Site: brandenburg
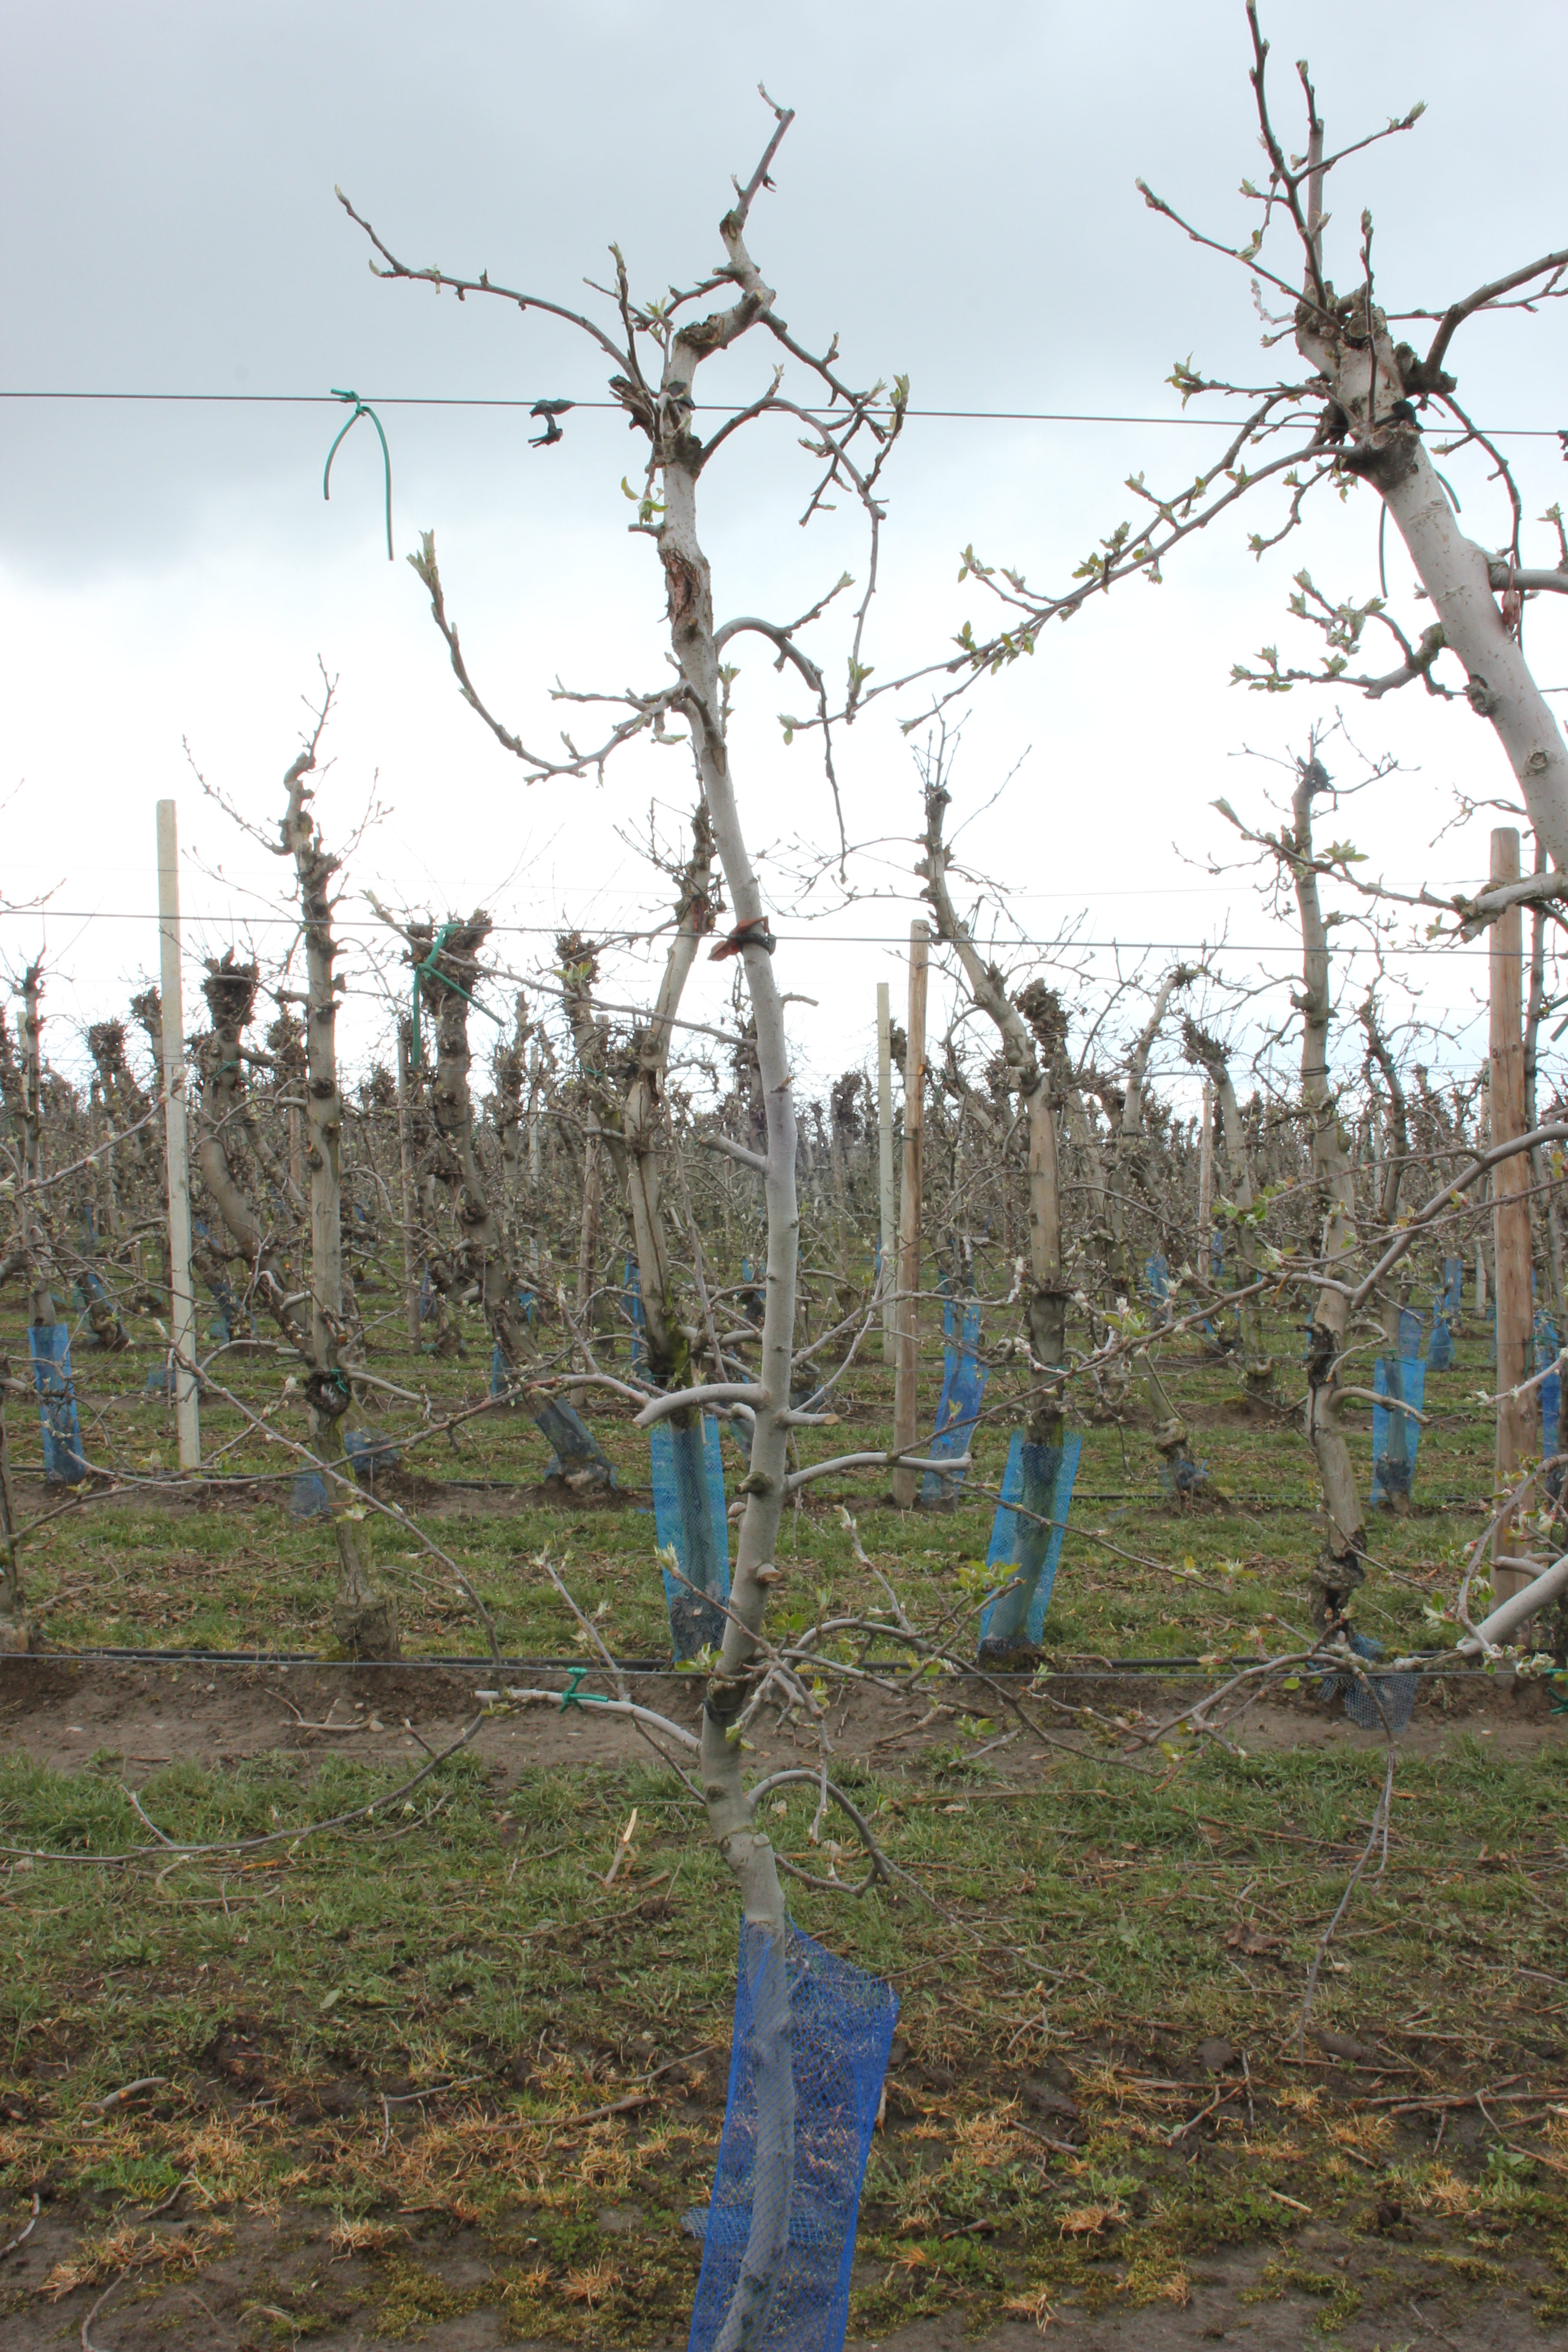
Growth stage (BBCH 55): Inflorescence emergence